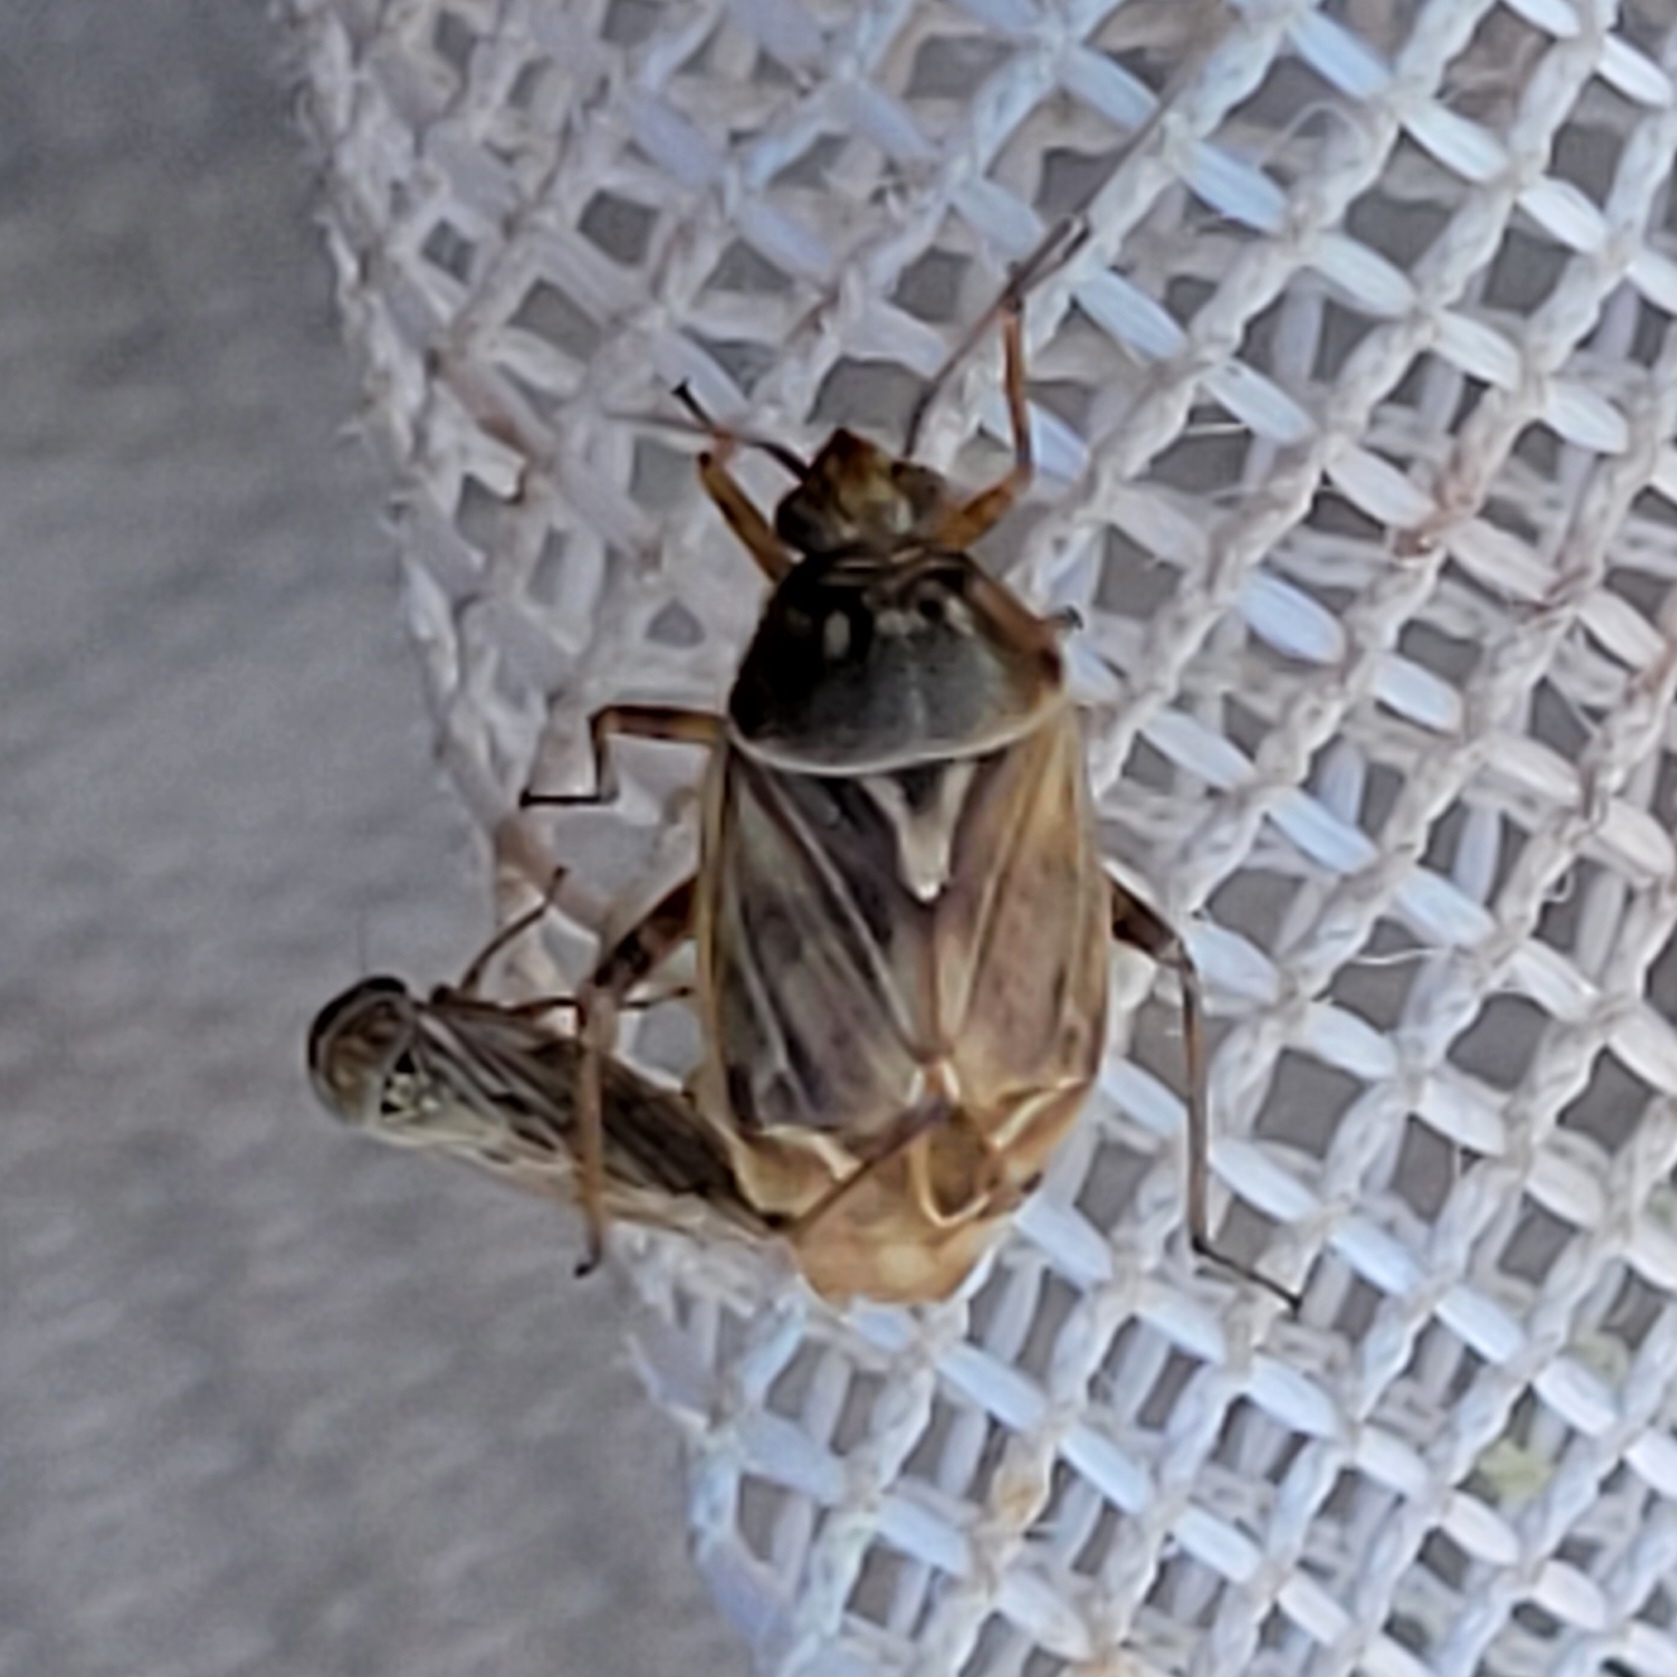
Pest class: lygus_bug